Question: What color is the grass?
Tambaya: Menene launin ciyawar?
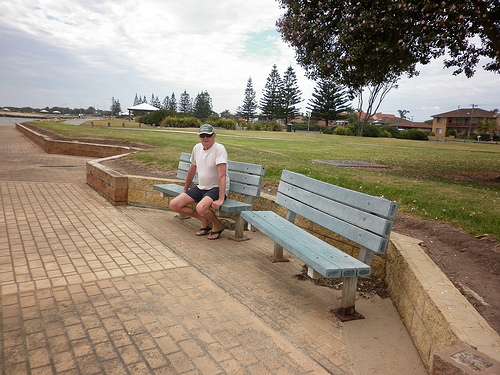
Answer: Green.
Amsa: Kore.